Merlis Serpentinites

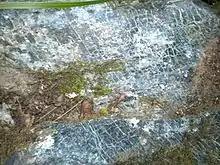
Serpentinite from the type locality Merlis with characteristic mesh texture on a fault plane

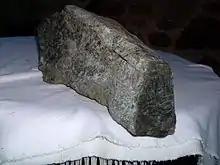
Massive serpentinite with a marble-like texture. Sawn hand sample from the type locality

The massive, dark green to black serpentinites most closely resemble their peridotitic protoliths. The comparatively weakly deformed metaharzburgite from La Rebière for instance weathers with the typical orange-brown colour of peridotites and under the microscope still shows crystals defining a hypersthene peridotite (olivine, orthopyroxene (hypersthene), spinel and salitic-diopsidic clinopyroxene). Massive serpentinites to the north exhibit bronzite, augite and brown spinel.